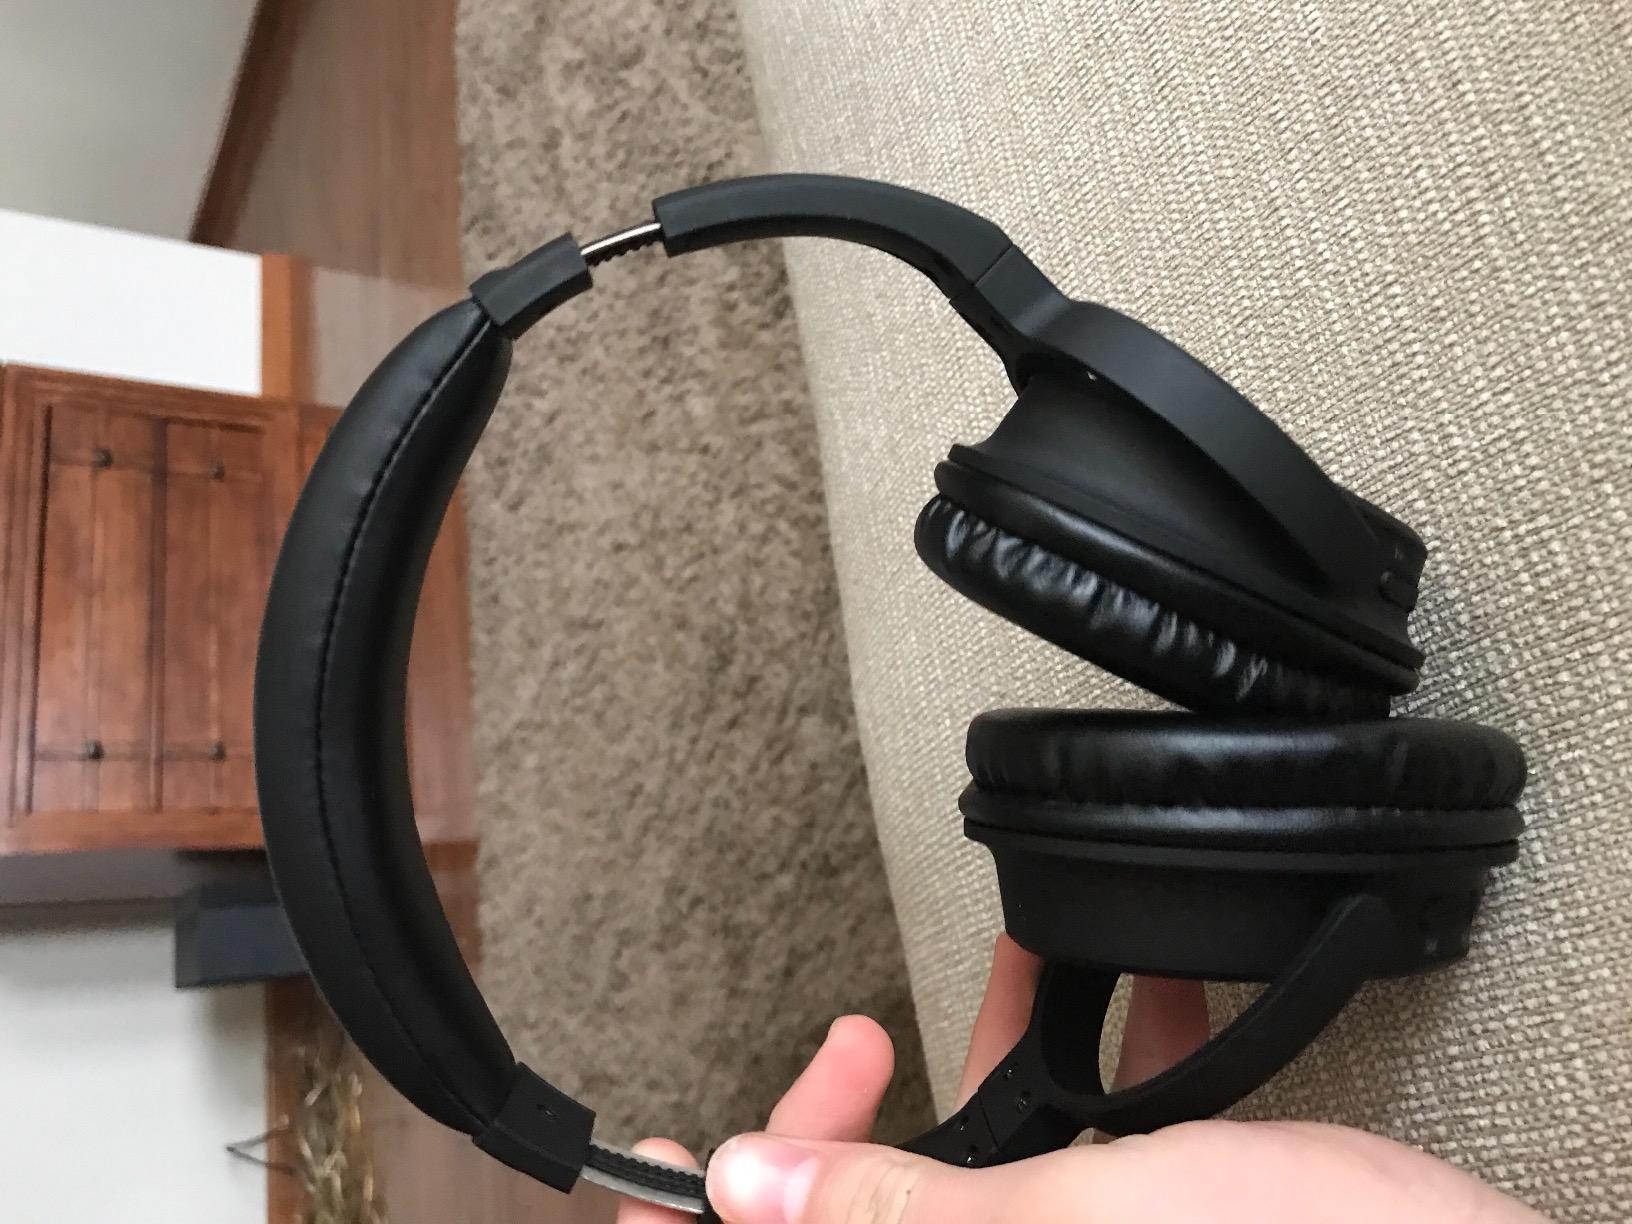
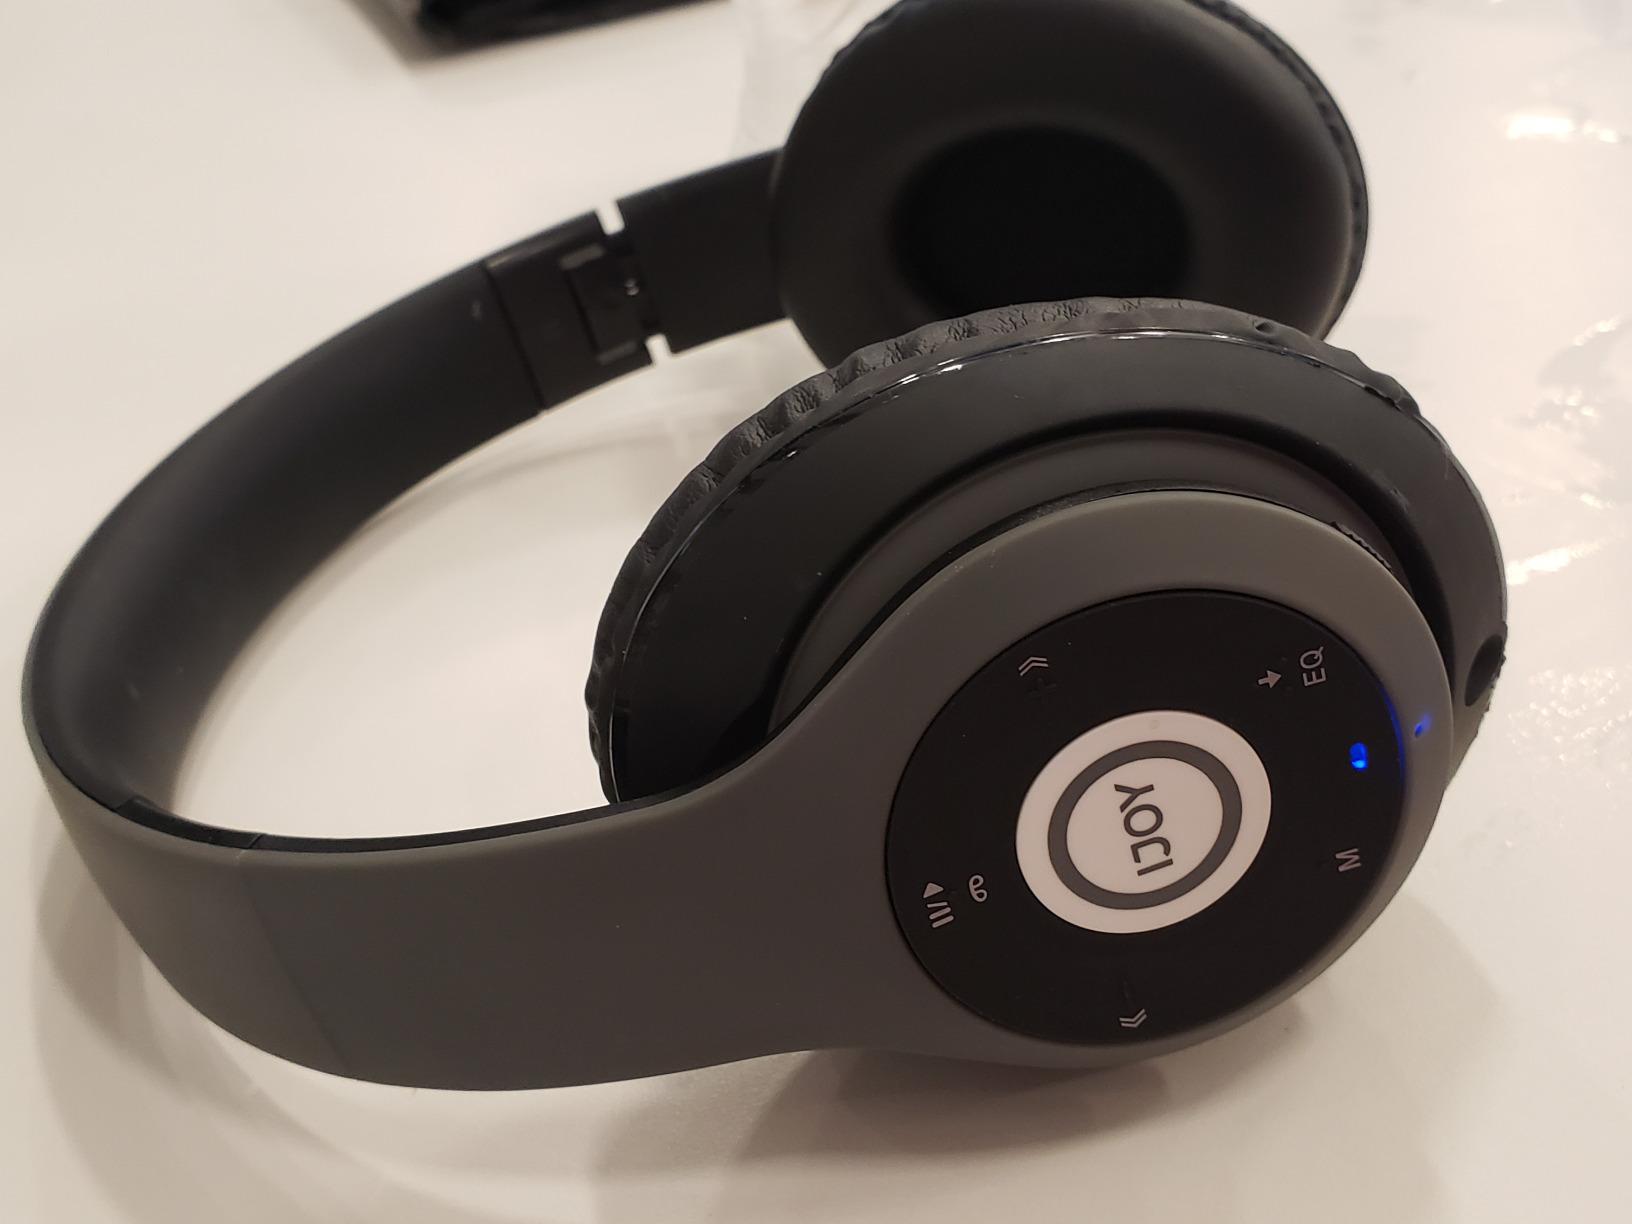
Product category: headphones
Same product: no